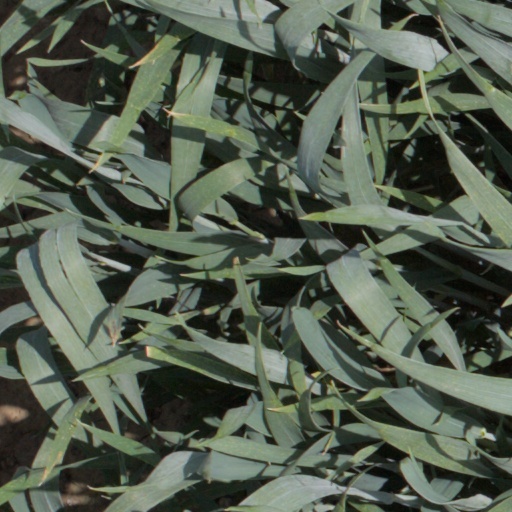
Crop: wheat